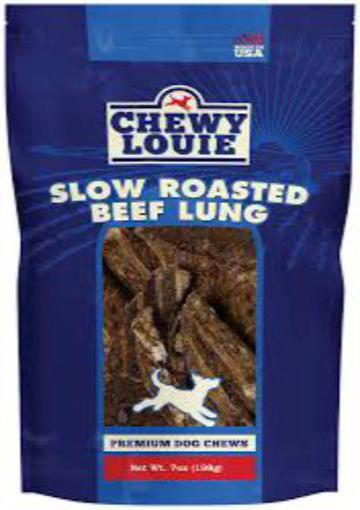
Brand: chewy louie
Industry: Food